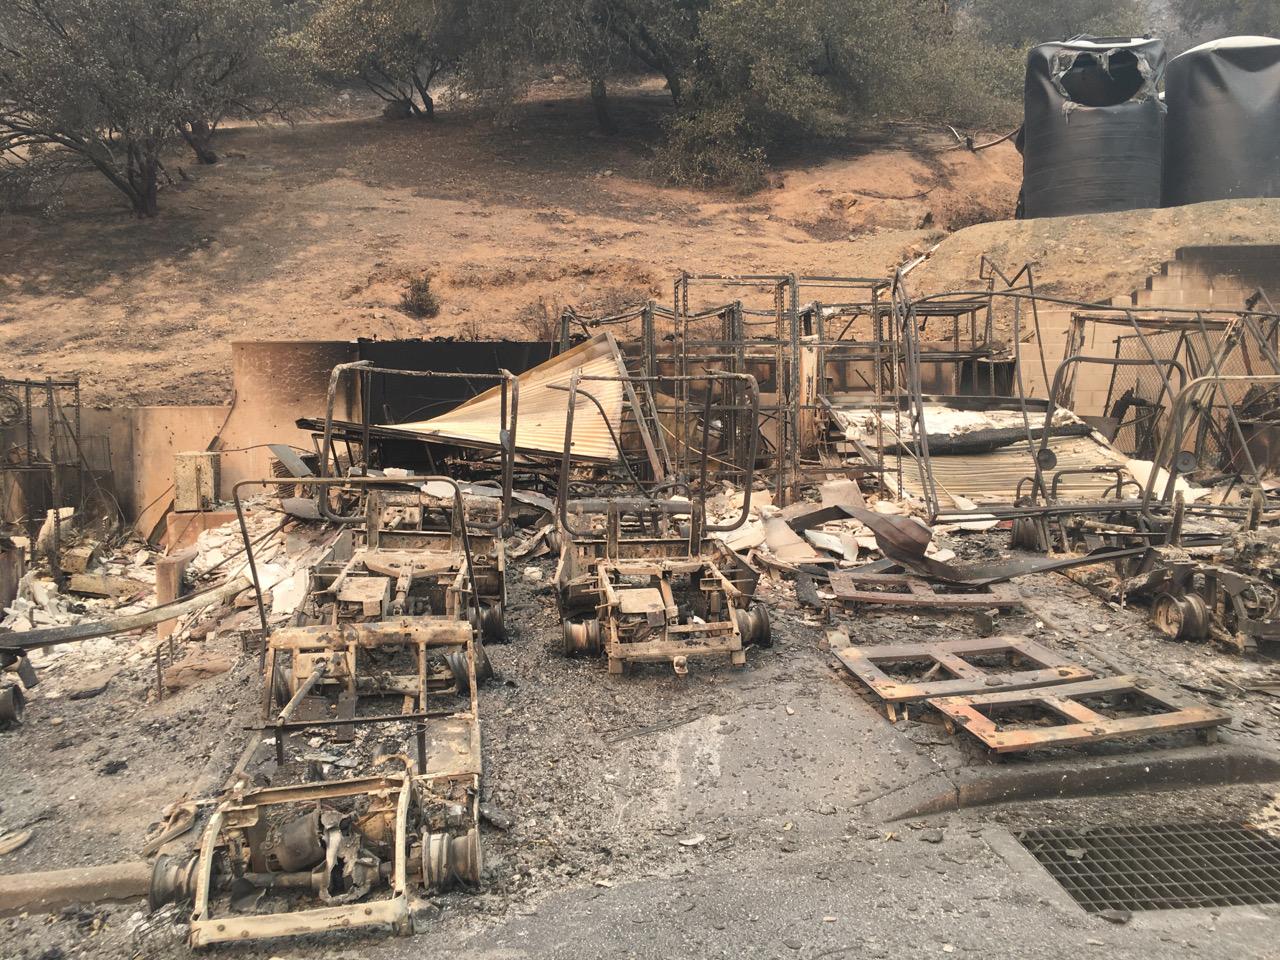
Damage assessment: destroyed